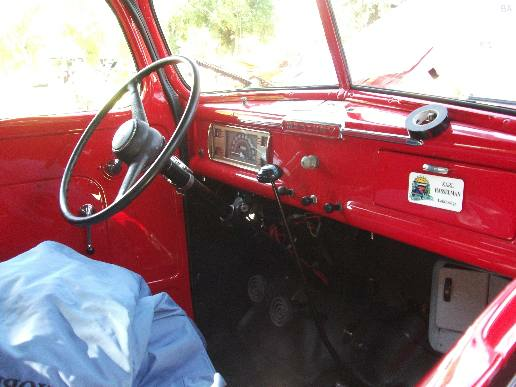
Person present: No